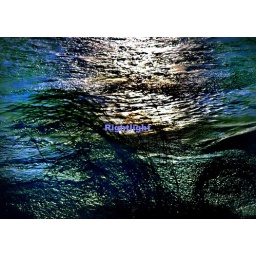
Stream or lake ice reflects afternoon sunlight as grass is blown by a stiff breeze